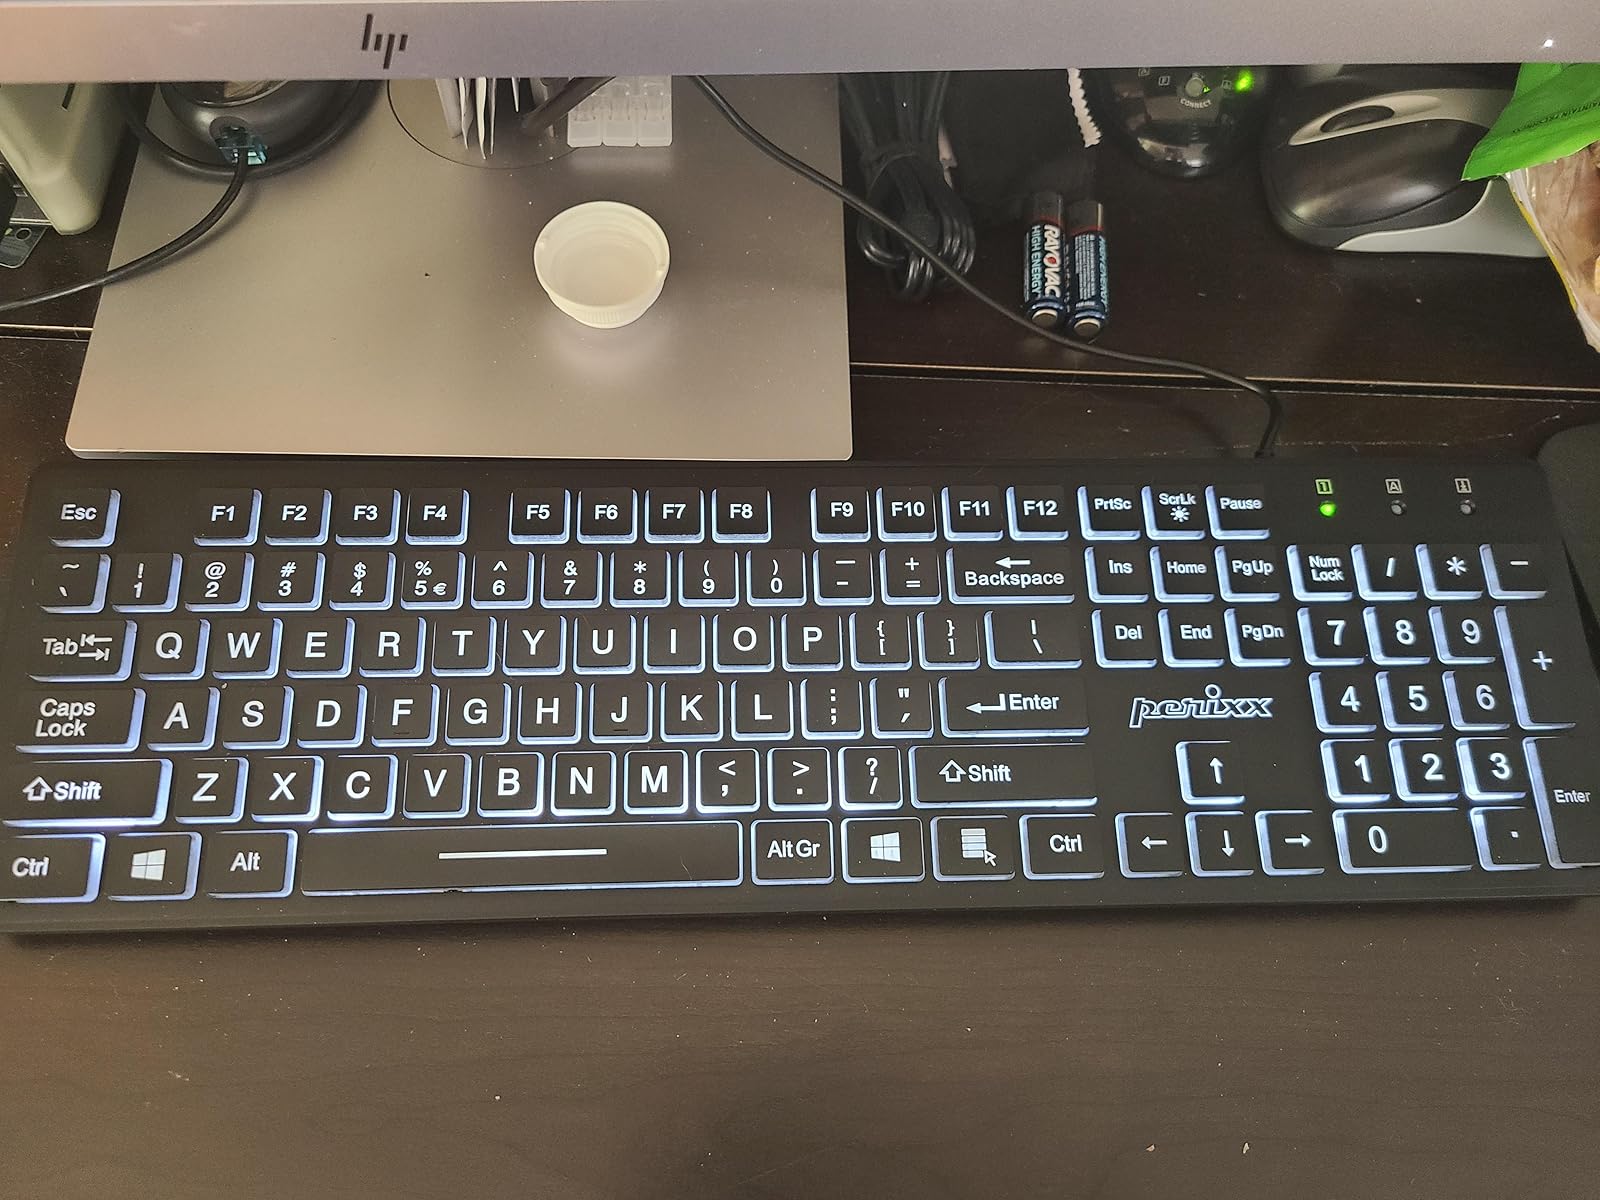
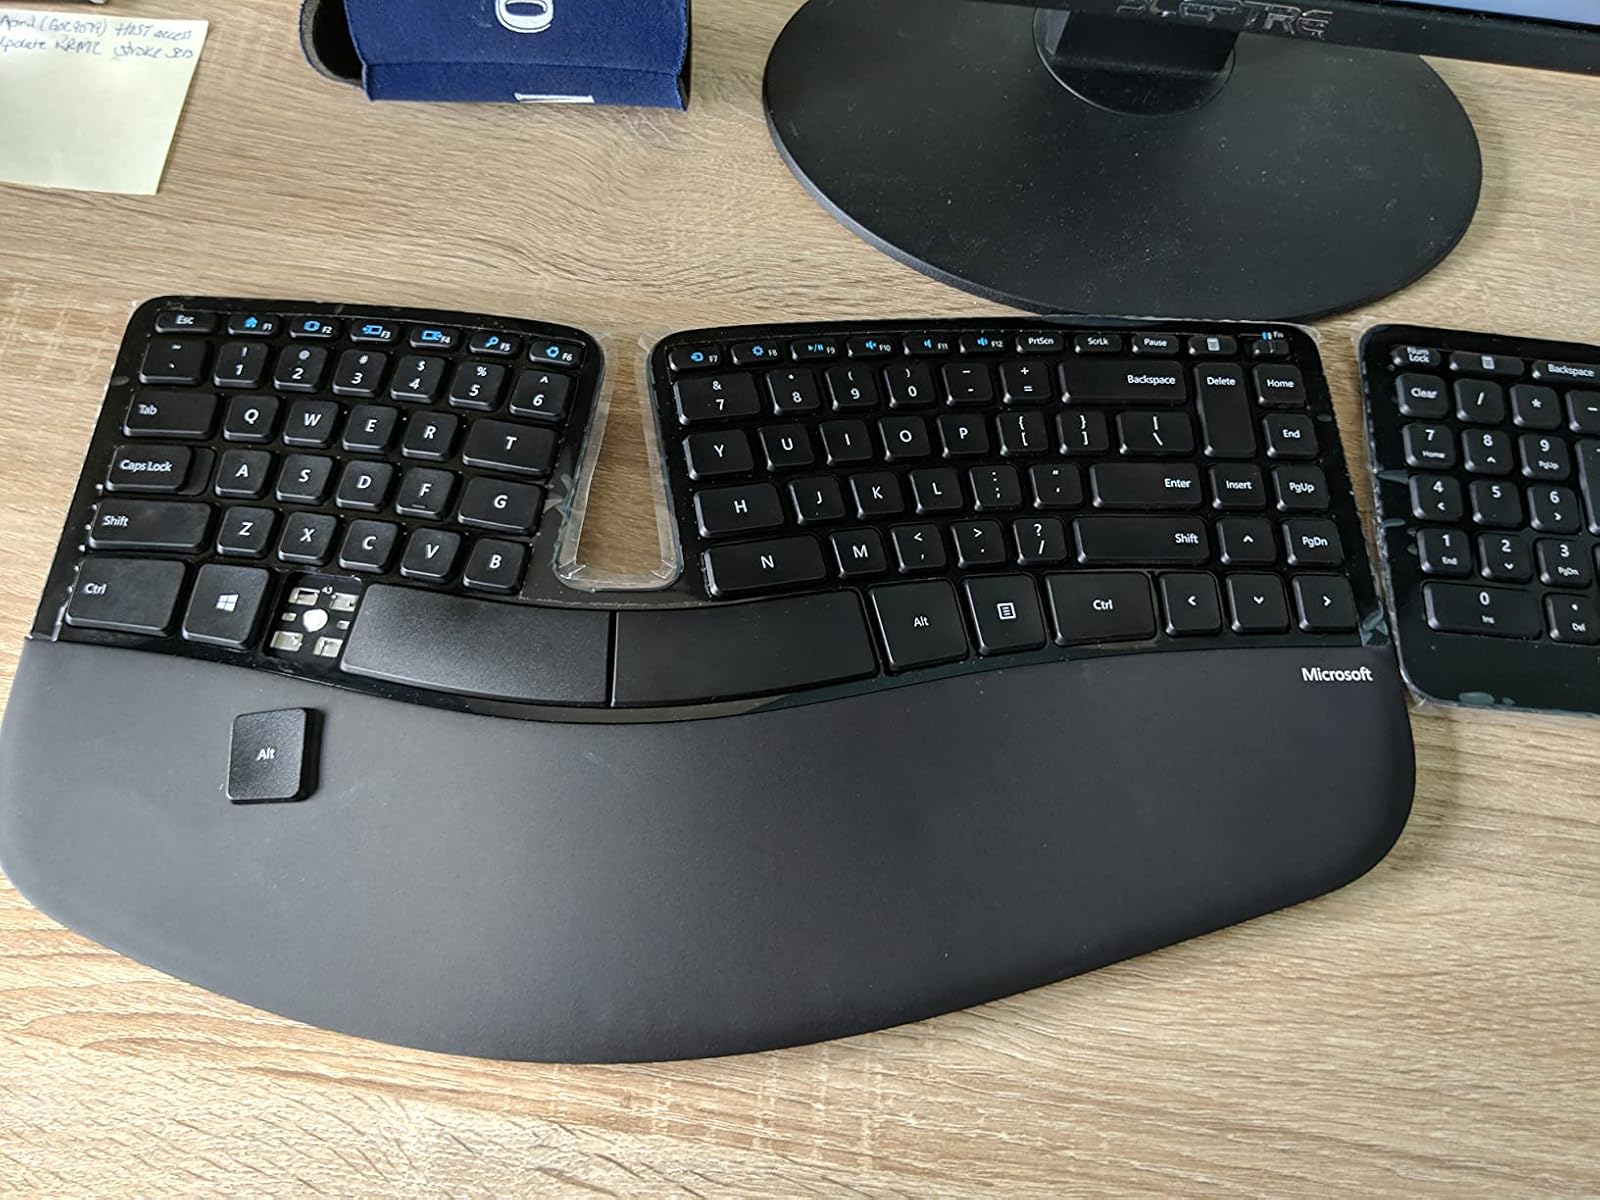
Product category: keyboard
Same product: no